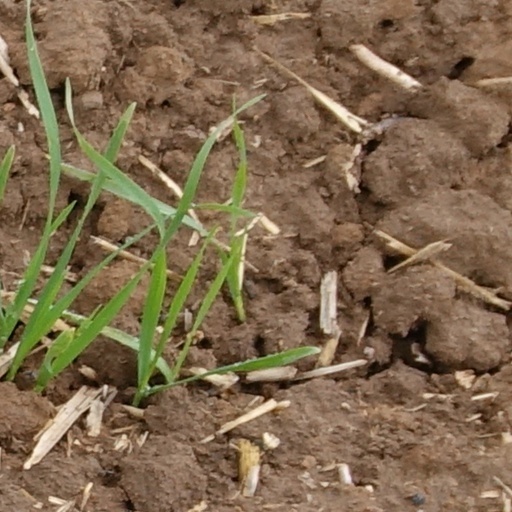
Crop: wheat